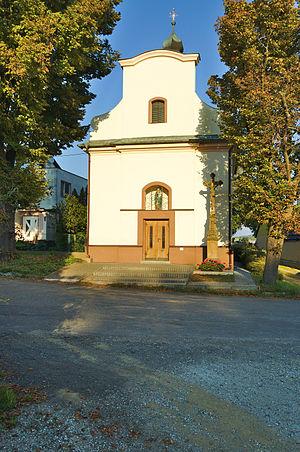
Pěnčín est une commune du district de Prostějov, dans la région d'Olomouc, en République tchèque. Sa population s'élevait à 753 habitants en 2018.